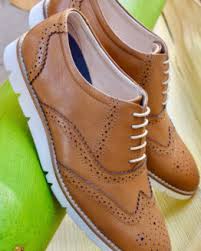
Label: Brogue